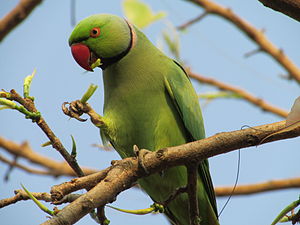
Alexanderparakit
Alexanderparakit er en selskabelig papegøje, der er hjemmehørende i et meget stort område af de tropiske dele af Afrika og Asien. Den er desuden almindeligt anvendt som kæledyr og har spredt sig til især storbyer i andre dele af verden.